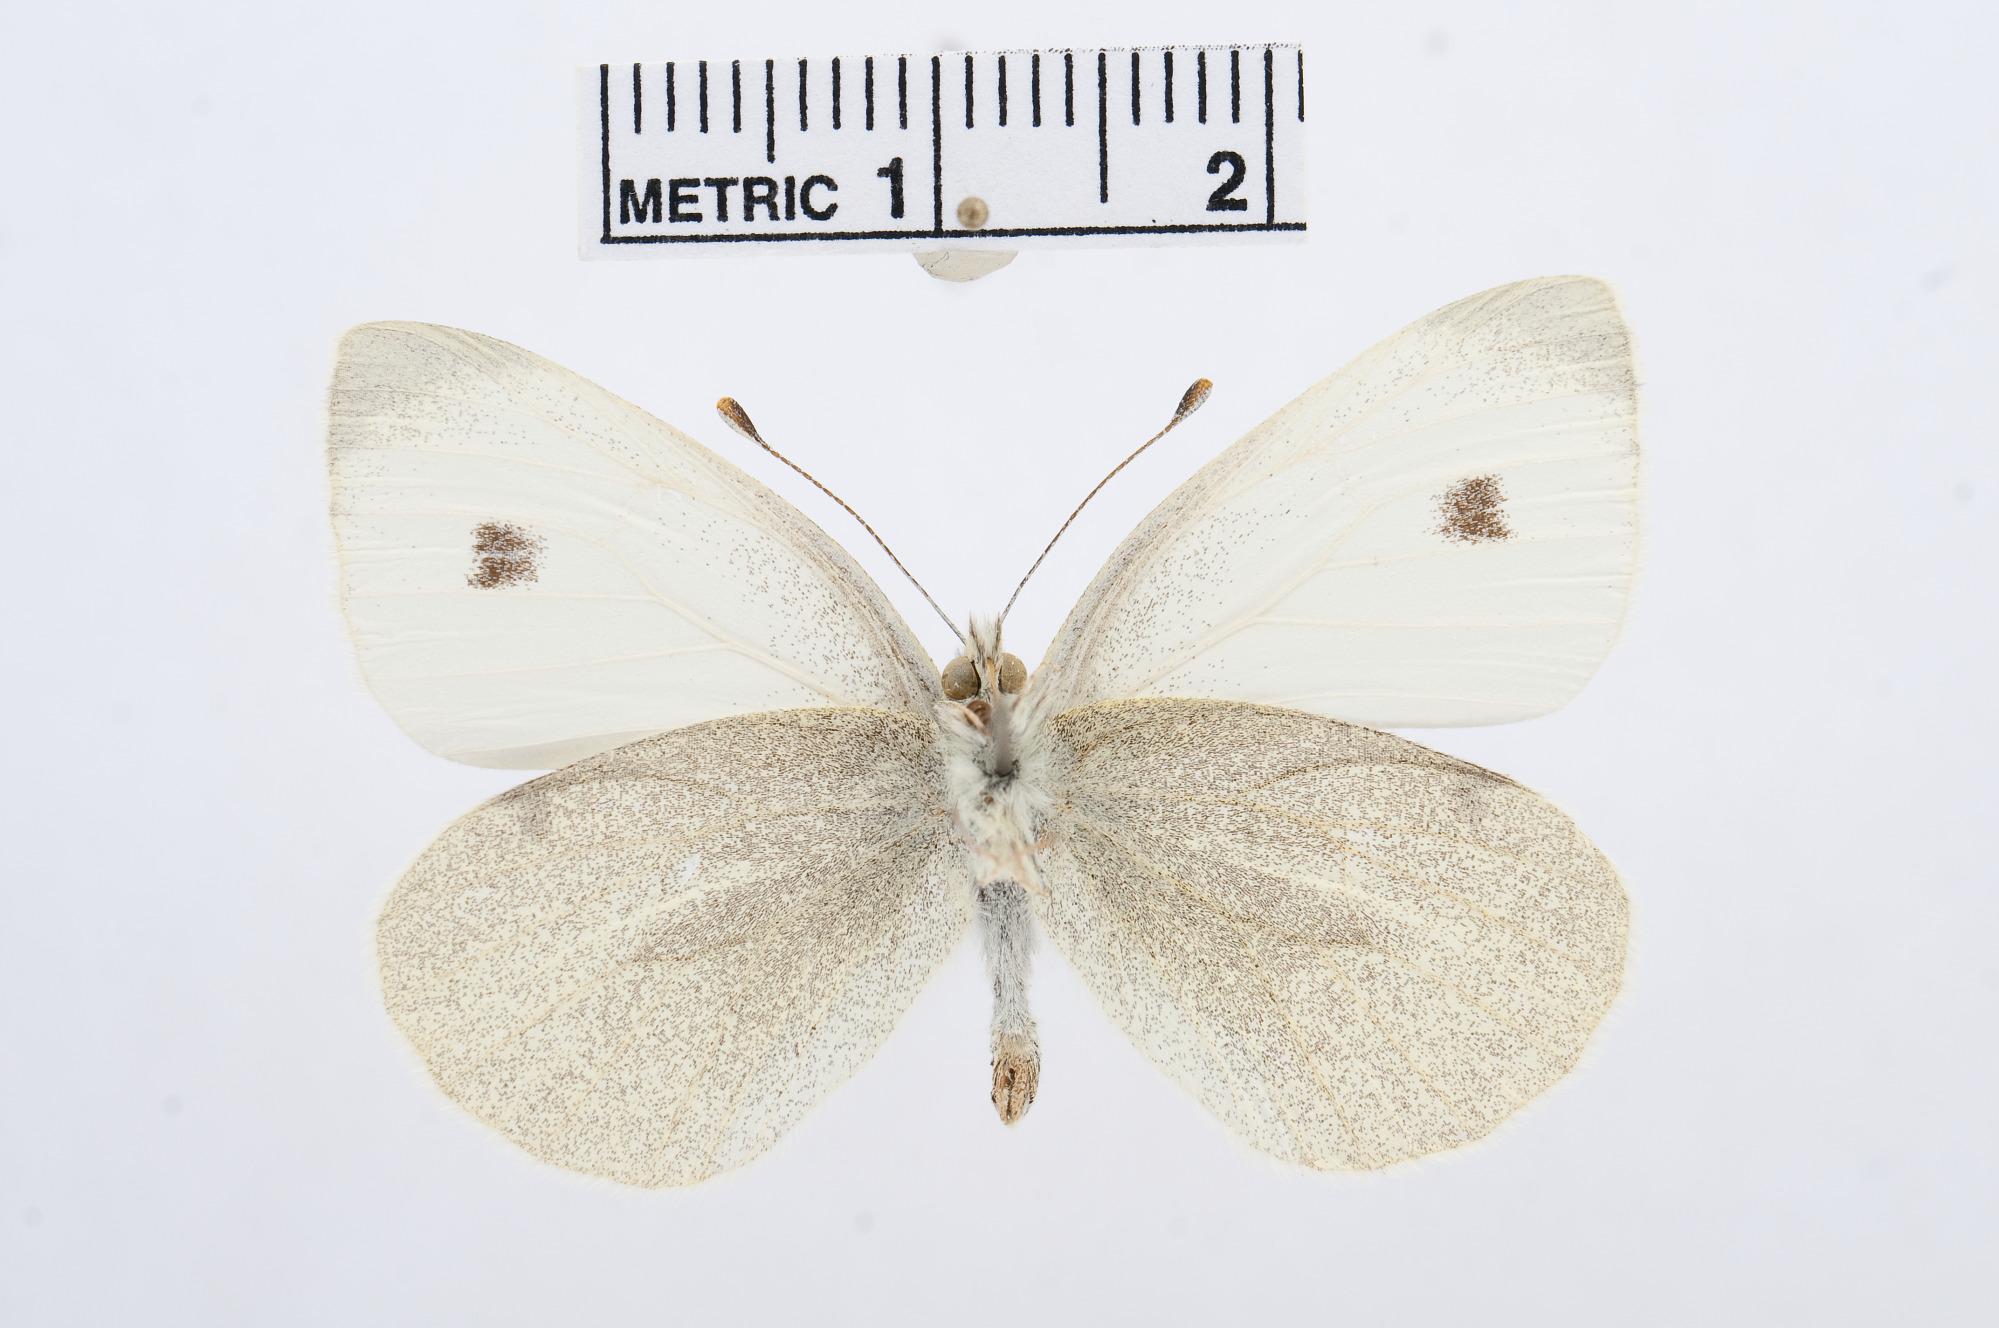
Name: Pieris mannii
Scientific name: Pieris mannii
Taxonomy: Animalia, Arthropoda, Hexapoda, Insecta, Lepidoptera, Pieridae, Pierinae